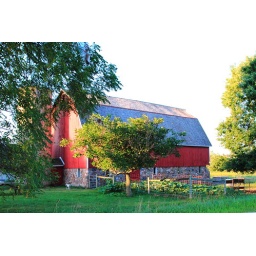
Located in Attica Townshipd on Bowers Road. Great old field stone foundation